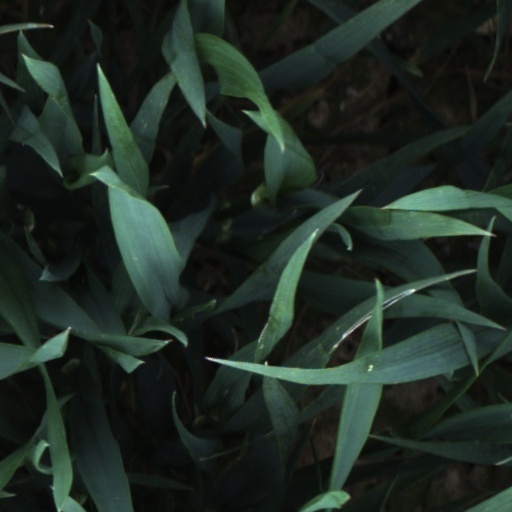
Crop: wheat